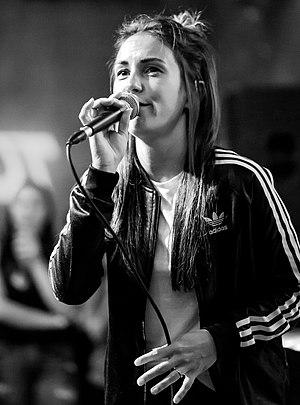
"Amy LouiseBillings connue sous son nom de scène Amy Shark, est une auteure-compositrice-interprète et guitariste indie pop australienne originaire de Gold Coast, Queensland. Son single de 2016, ""Adore "", a culminé à la troisième place du ARIA Singles Chart et figurait également en numéro 2 du Triple J Hottest 100, 2016. Son album Love Monster a fait ses débuts en tête du palmarès des albums ARIA. Shark a remporté six ARIA Music Awards parmi ses 19 nominations, notamment en remportant deux fois le Best Pop Release : en 2017 pour son extended play, Night Thinker, et en 2018 pour Love Monster.